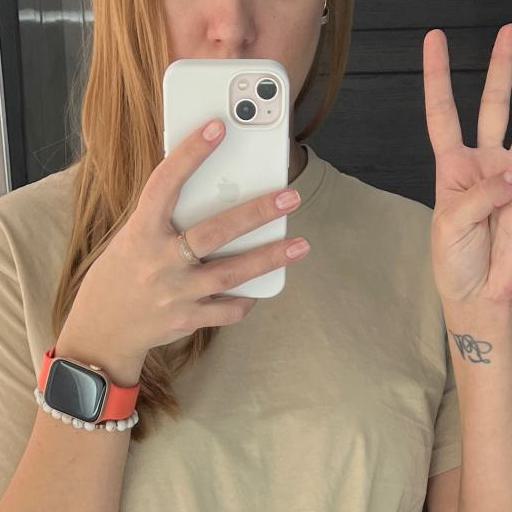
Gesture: no_gesture